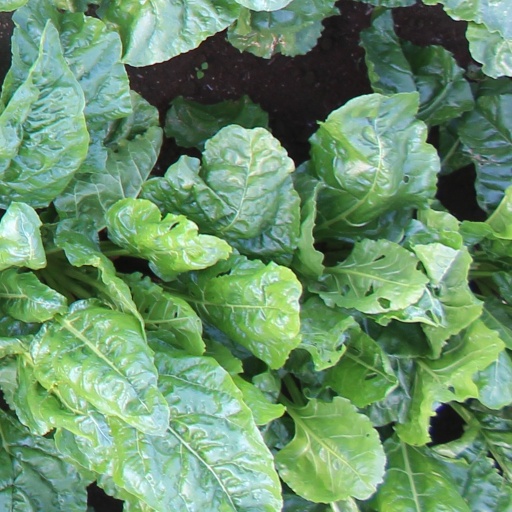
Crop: sugar beet